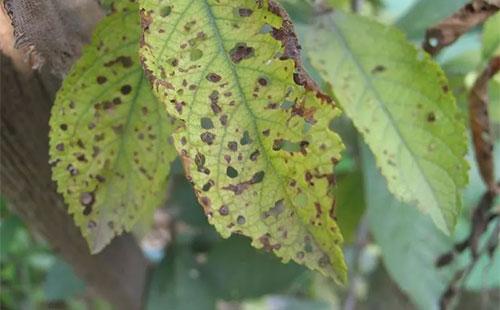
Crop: cherry
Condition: spot